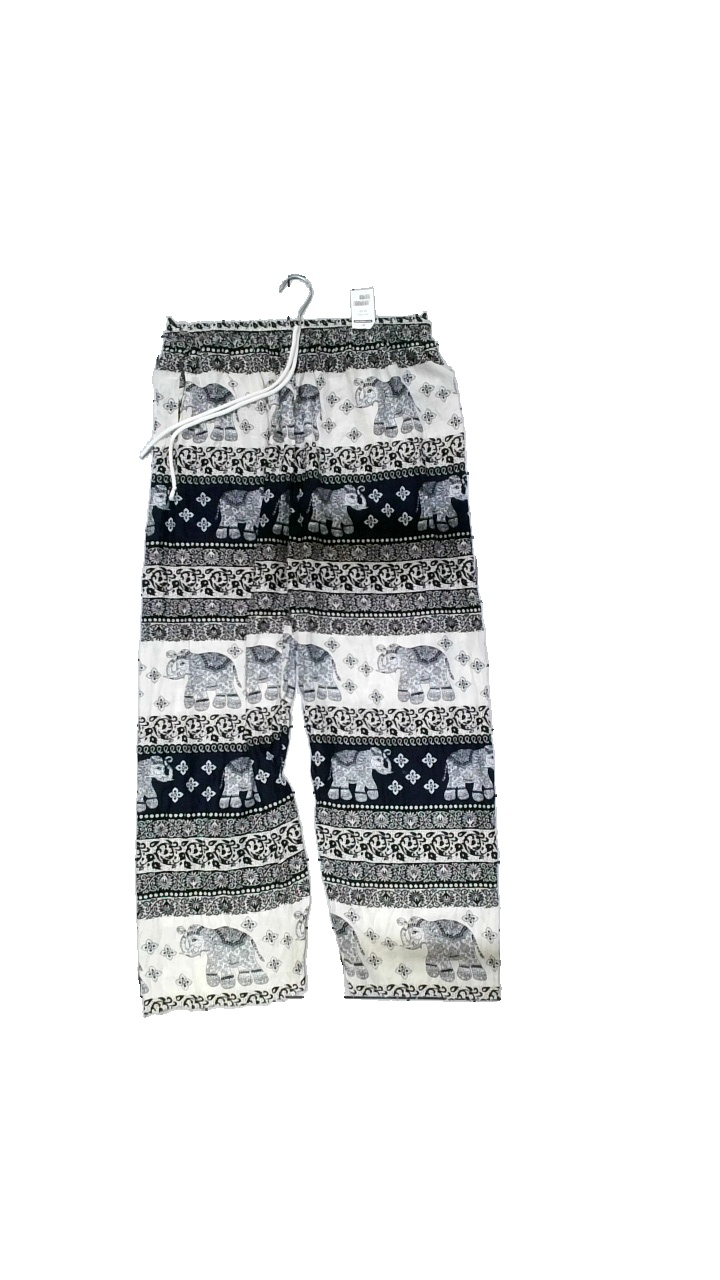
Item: Trousers (Ladies)
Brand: Missing
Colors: Multicolor, Blue, White
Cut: Regular, Loose
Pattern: Geometric print
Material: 100% cotton
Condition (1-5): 4
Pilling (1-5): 3
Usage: Reuse
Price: <50